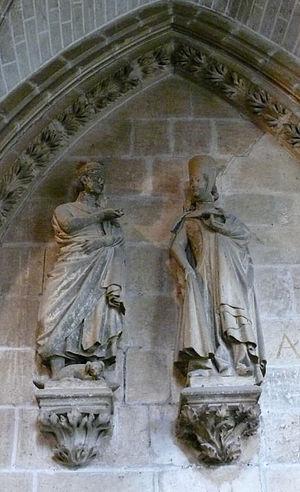
Ferdinand III, ou saint Ferdinand de Castille, est roi de Castille et de Tolède de 1217 à 1252, et roi de Léon et de Galice de 1230 à 1252. Né probablement en 1199 au monastère de Valparaíso, à Peleas de Arriba, Ferdinand III est le fils d'Alphonse IX de León, et de Bérengère de Castille.
Henri de Castille dit le Sénateur, infant de Castille, né le 6 mars 1230 à Burgos et mort le 11 août 1303 à Roa, a exercé de hautes fonctions dans le sultanat hafside de Tunis, les États pontificaux et le royaume de Castille.